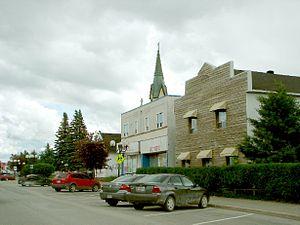
Cet article traite des événements qui se sont produits durant l'année 1939 au Québec.
Malartic est une ville du Québec située dans la municipalité régionale de comté de La Vallée-de-l'Or dans la région administrative de l'Abitibi-Témiscamingue.